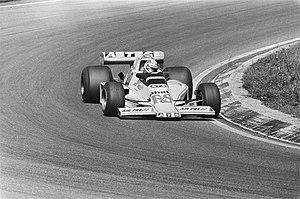
L'ATS HS1 est une monoplace de Formule 1 ayant participé au championnat du monde de Formule 1 1978 avec de nombreux pilotes: Hans Binder, Michael Bleekemolen, Alberto Columbo, Harald Ertl, Jean-Pierre Jarier, Jochen Mass et Keke Rosberg.